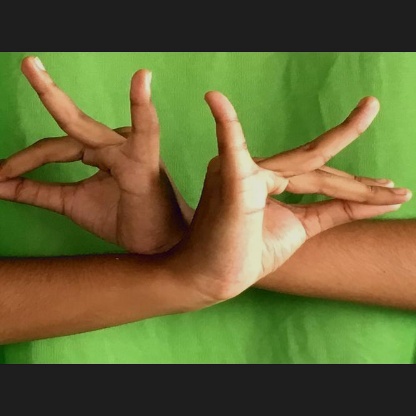
Mudra: Katakavardhana